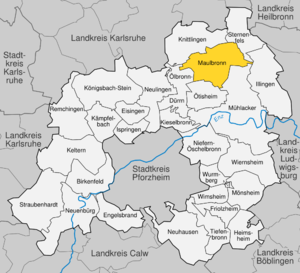
Maulbronn
Kort
Maulbronn er en by i Enzkreis i den tyske delstat Baden-Württemberg. Byen er kendt blandt andet for Lorsch Kloster som er opført på UNESCOs verdensarvsliste.